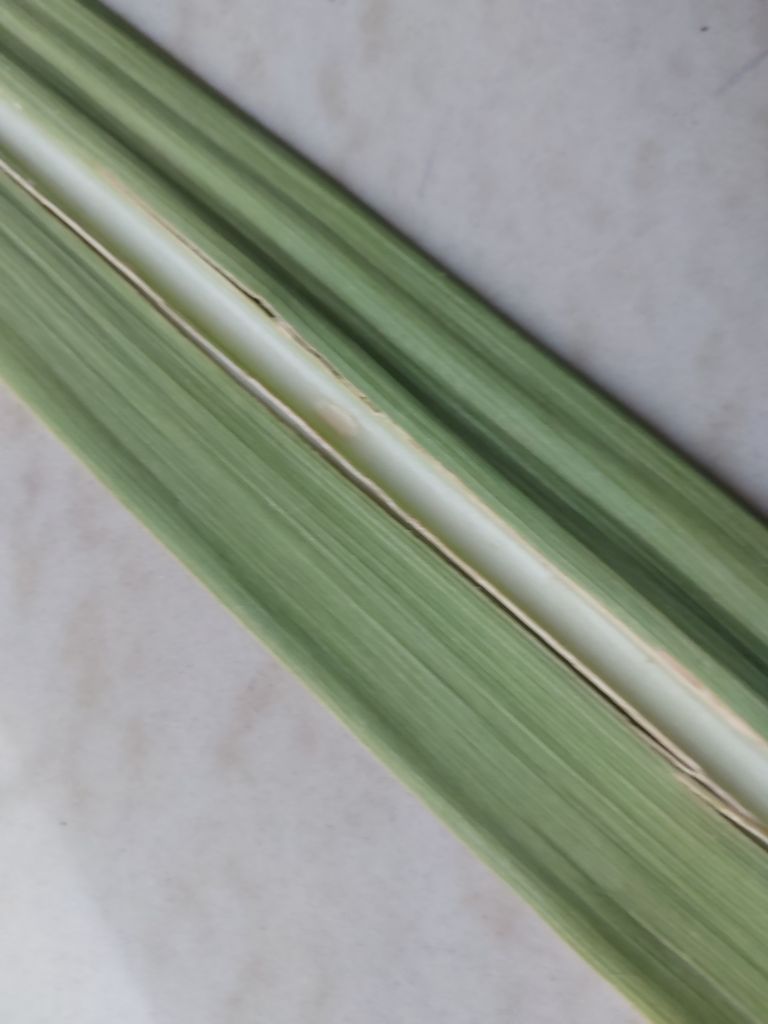
Label: Viral Disease